Lope de Barrientos

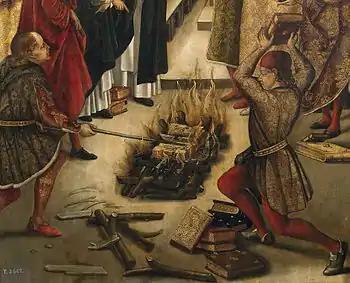

Another campaign Barrientos took up with the king was the prosecution of Enrique de Villena, whom he charge with witchcraft and necromancy. Villena was a man of letters who wrote on diverse topics, was a translator (most notably of Virgil's "Aeneid"), a surgeon, and it is possible that he collected books in Hebrew and Arabic; such pursuits automatically turned him into a suspected heretic. Although John II was himself a man of innovative ideas and one of the more cultured people of his age, like many of the era, he distrusted intellectuals, and, in response to Barrientos' suit, condemned Enrique de Villena to prison. These events are well attested in unpublished works authored by Barrientos, which still exist in Salamanca, such as his "Tratado de caso e fortuna" (Treatise on Prophesies).